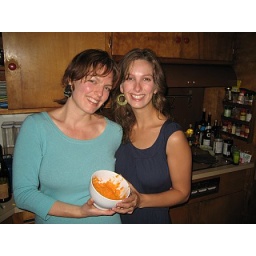
in our kitchen in cortland beth and i hold a bowl of sweet potatoes. yum!